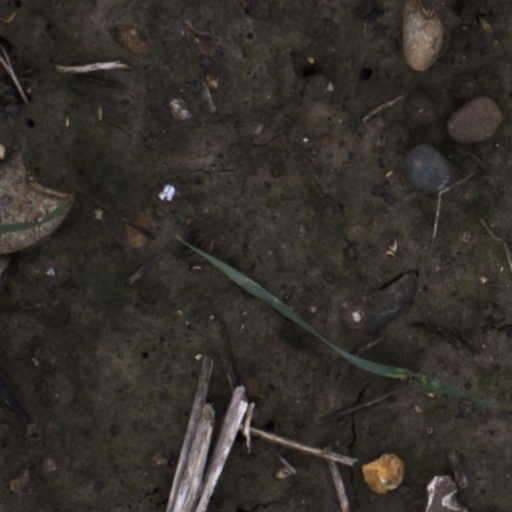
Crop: wheat